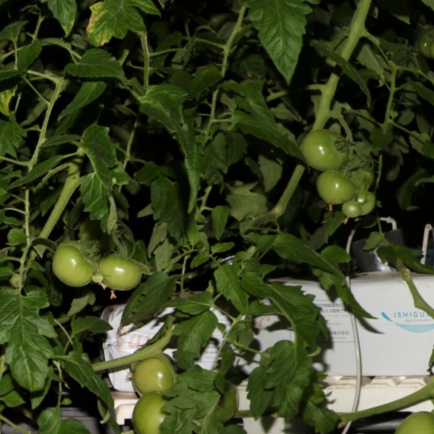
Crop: tomato